Deepwater Horizon oil spill response

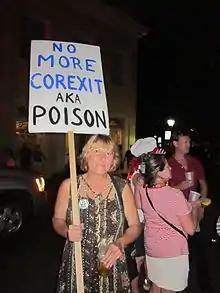
Sign protesting use of toxic Corexit chemical dispersant in the Deepwater Horizon oil spill, at the Bastille Day Tumble, French Quarter, New Orleans

Corexit EC9500A and Corexit EC9527A were the principal dispersants employed. The two formulations are neither the least toxic, nor the most effective, among the EPA's approved dispersants. Twelve other products received better toxicity and effectiveness ratings, but BP says it chose to use Corexit because it was available the week of the rig explosion. Critics contend that the major oil companies stockpile Corexit because of their close business relationship with its manufacturer Nalco.